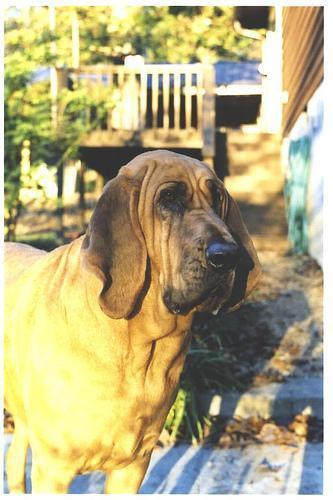
bloodhound